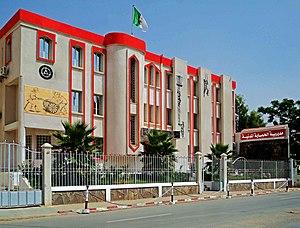
La protection civile, communément appelé « pompiers » décrit le service qui englobe tous les acteurs de la sécurité civile et de la lutte contre l'incendie. La protection civile est un service de secours dont le but est l'assistance et l'aide à la population.